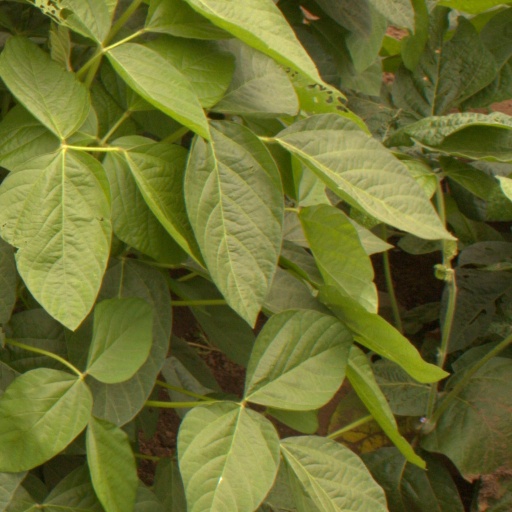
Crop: soybean